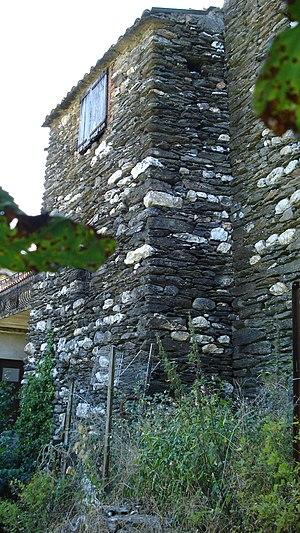
une maison en schiste et quartz à Saint-Étienne-Vallée-Française (Lozère)
Saint-Étienne-Vallée-Française est une commune française, située dans le département de la Lozère en région Occitanie. Ses habitants sont appelés les Stéphanois. Son territoire, en périphérie du parc national des Cévennes, est au cœur des Cévennes.